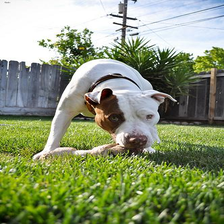
Species: dog
Breed: american pit bull terrier